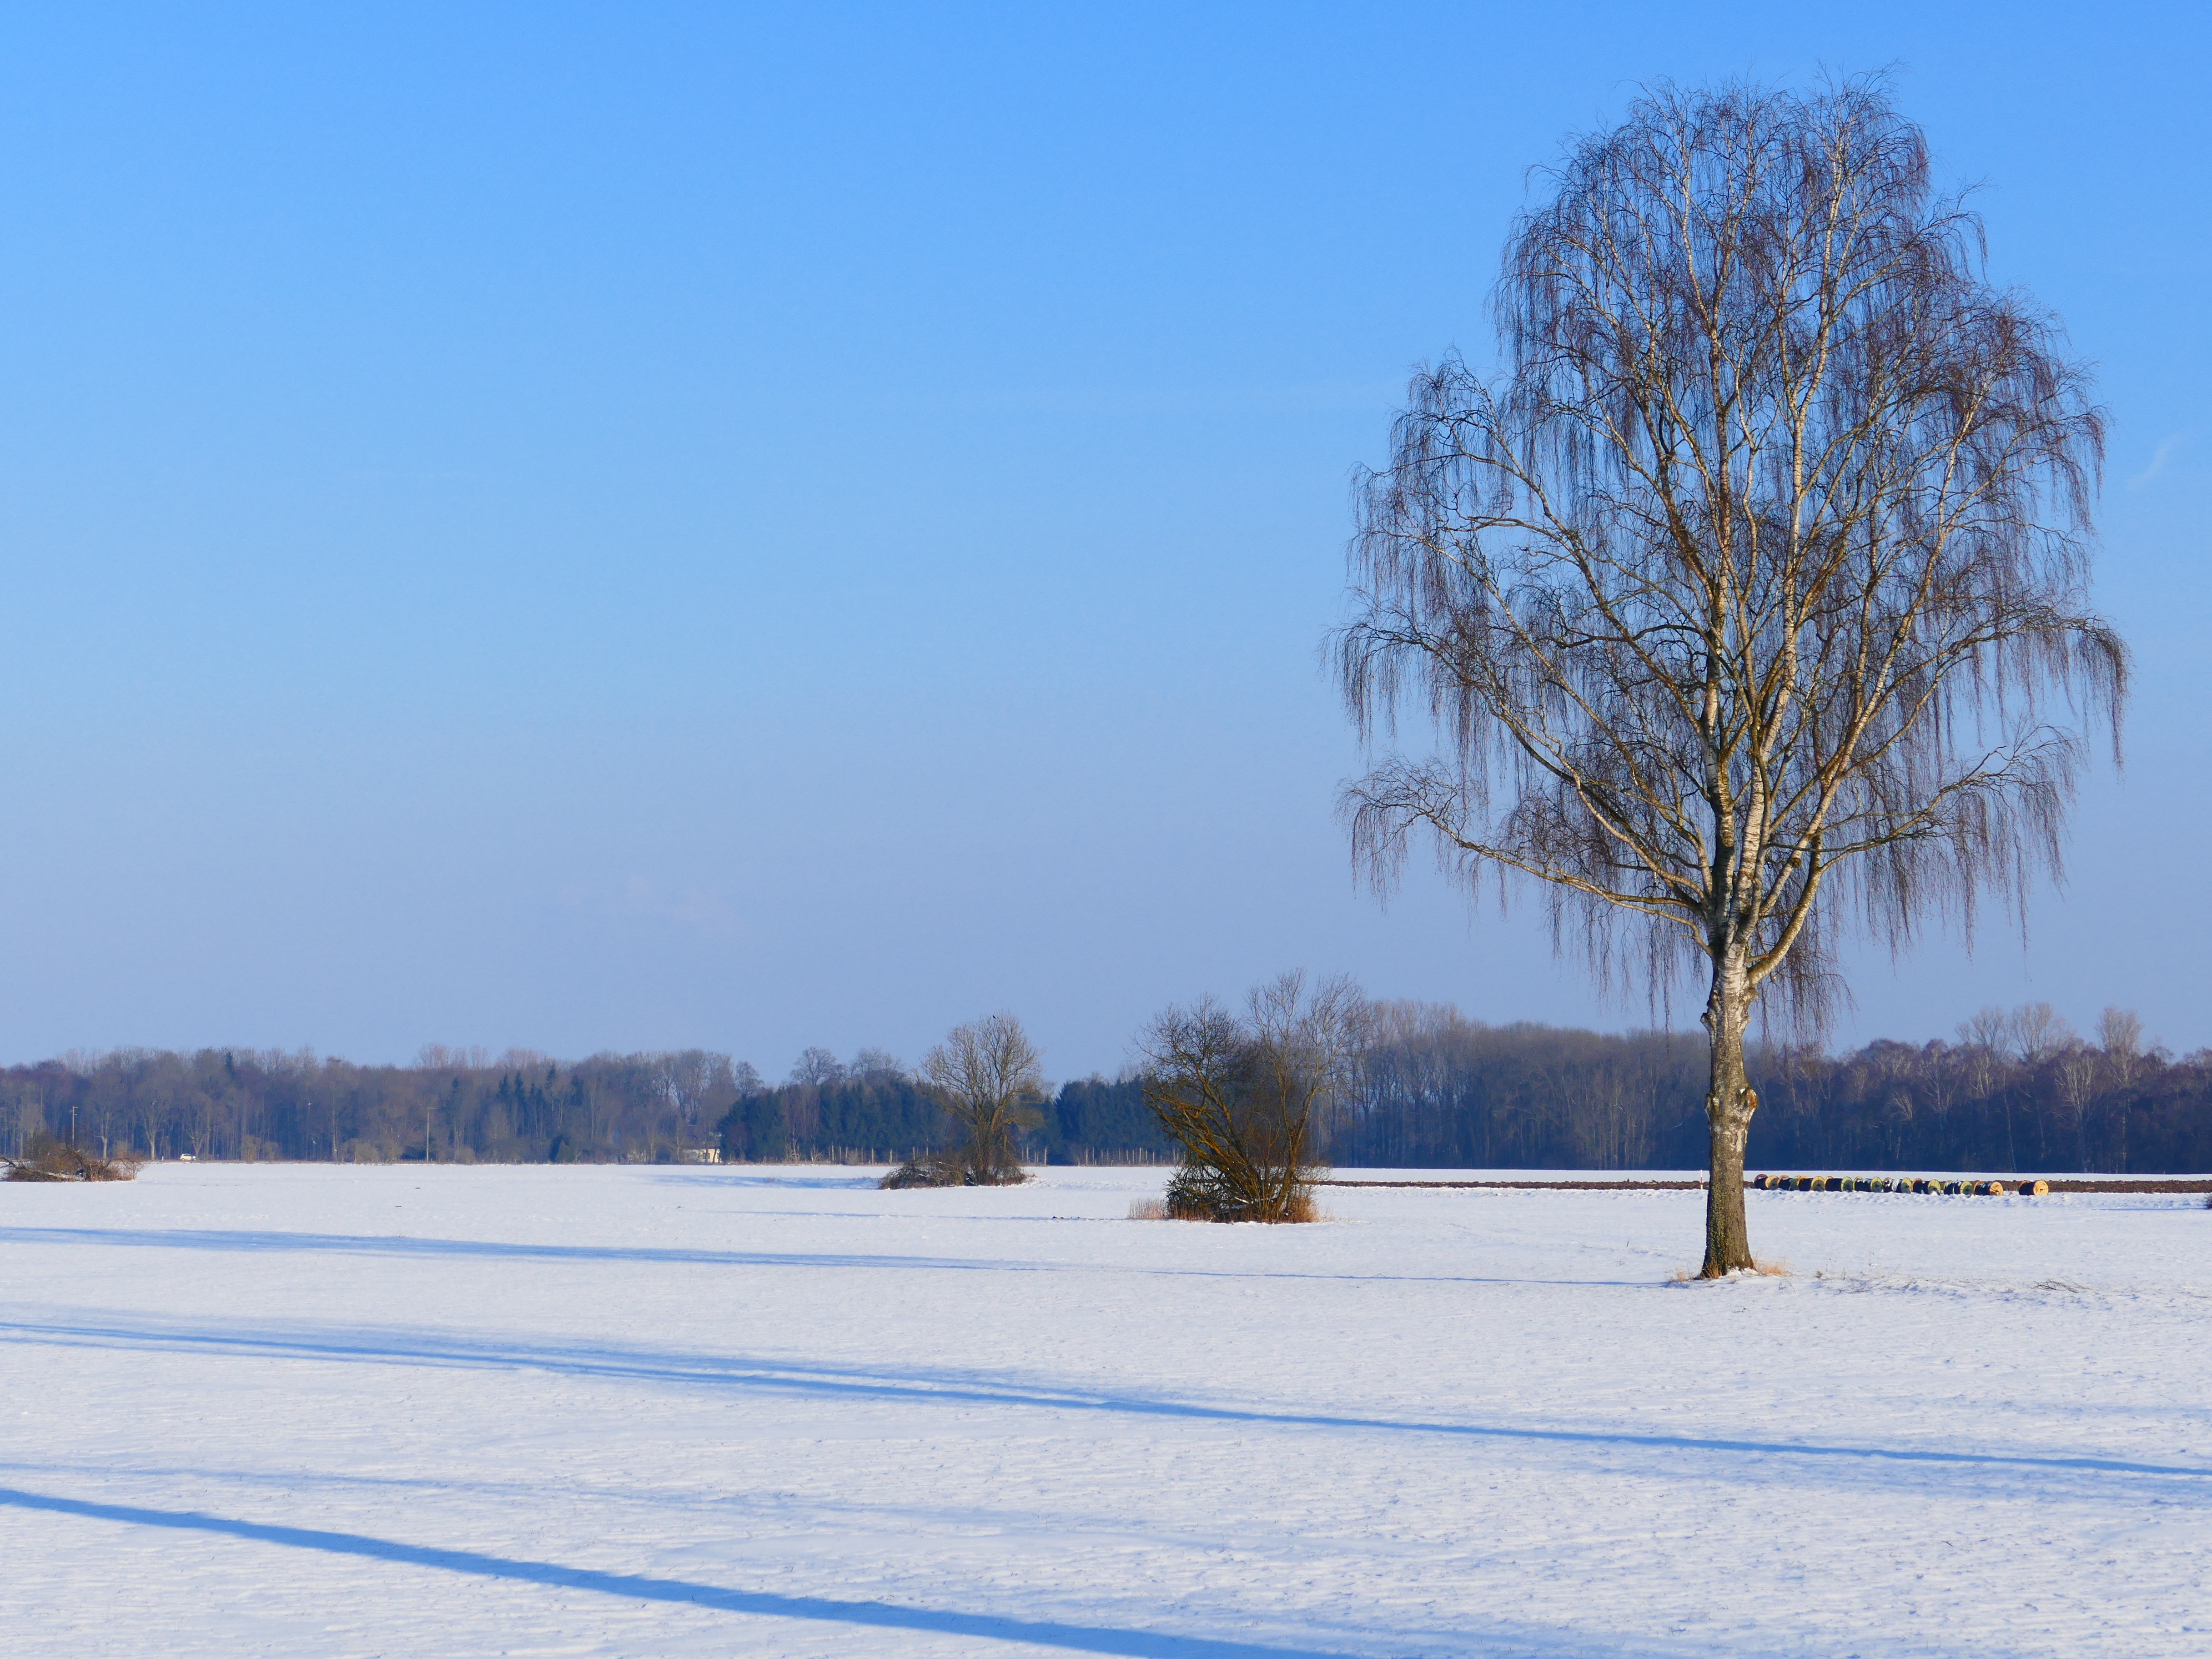
landscape, tree, nature, snow, cold, winter, lake, frost, ice, birch, weather, rest, lonely, season, wintry, freezing, woody plant